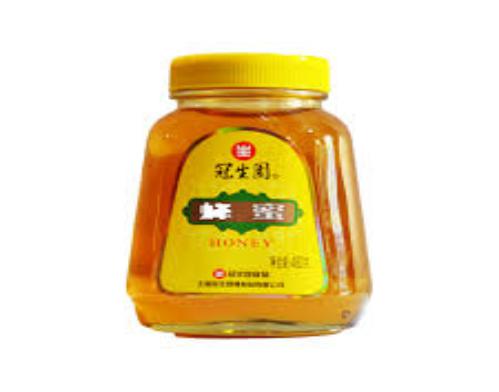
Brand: GuanShengYuan
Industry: Food